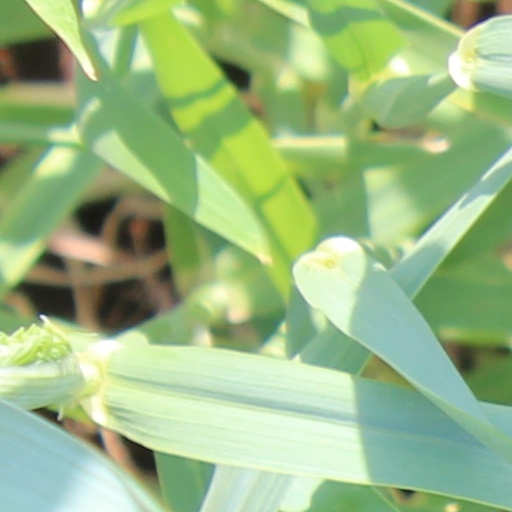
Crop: wheat